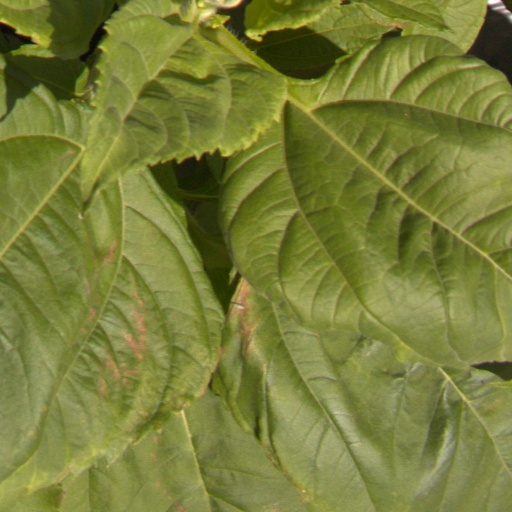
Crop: Jerusalem artichoke